LIHKG

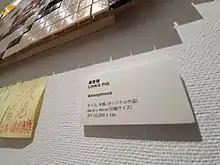
LIHKG pig mascot featured at an exhibition in Japan

The website is well known for being one of the main platforms for discussing the strategies for the leaderless anti-extradition bill protests in 2019.